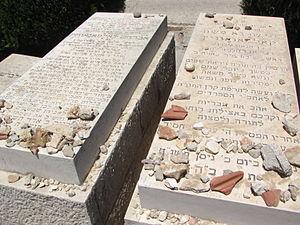
Avraham Kalmanowitz est un rabbin américain originaire de Biélorussie, Rosh yeshiva de la Yechiva de Mir à Brooklyn, New York de 1946 à 1964.
Le cimetière de Sanhédriah est un cimetière juif situé dans le quartier de Sanhédriah à Jérusalem, en Israël, ouvert en 1948.